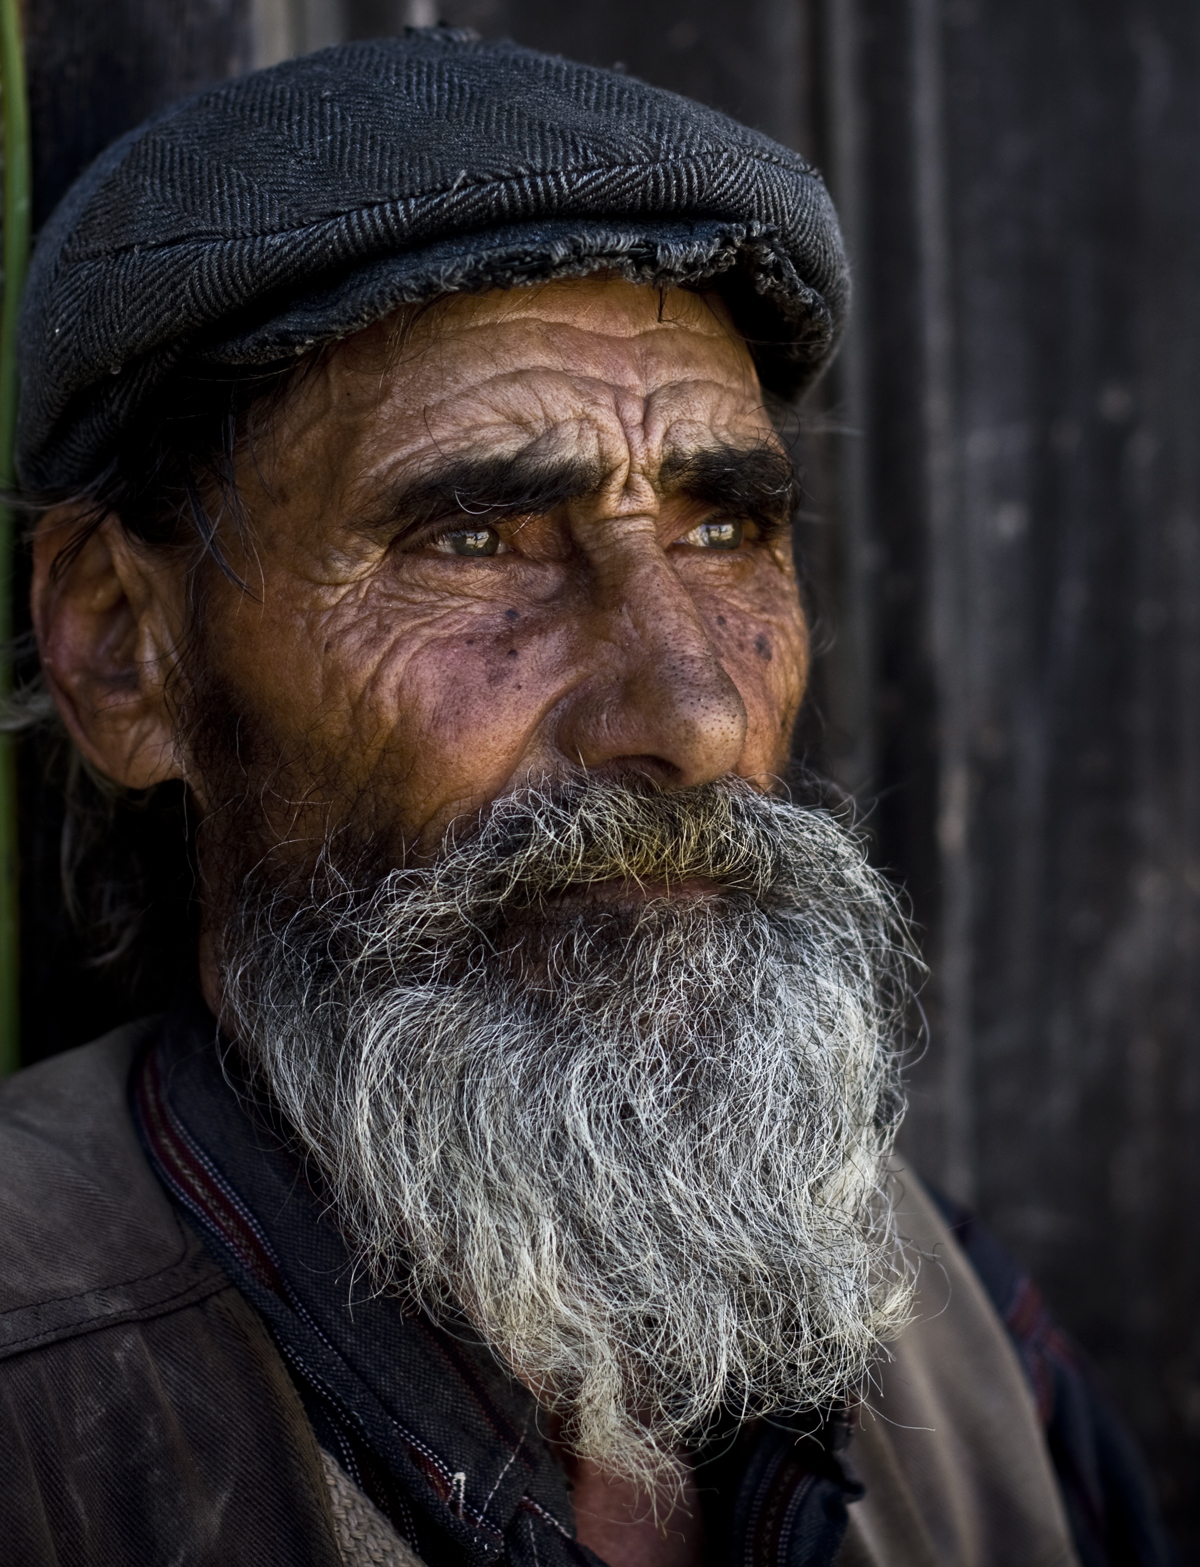
Gender: men